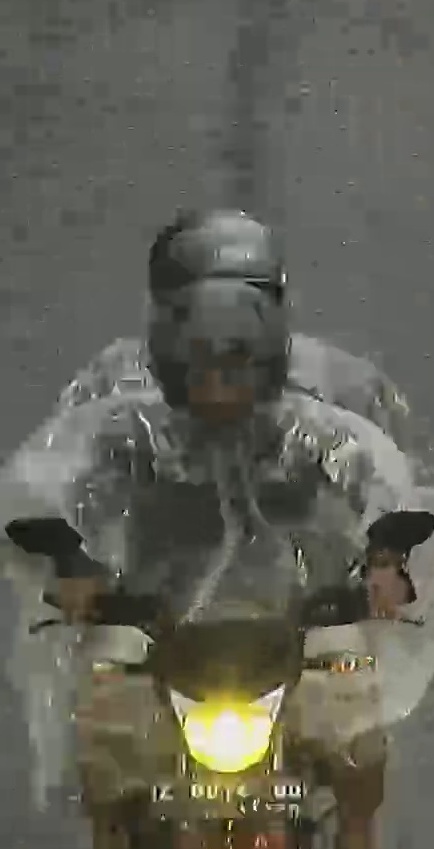
person-with-helmet: 2
person-without-helmet: 0